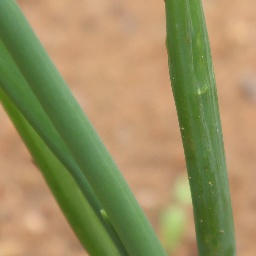
Label: healthy